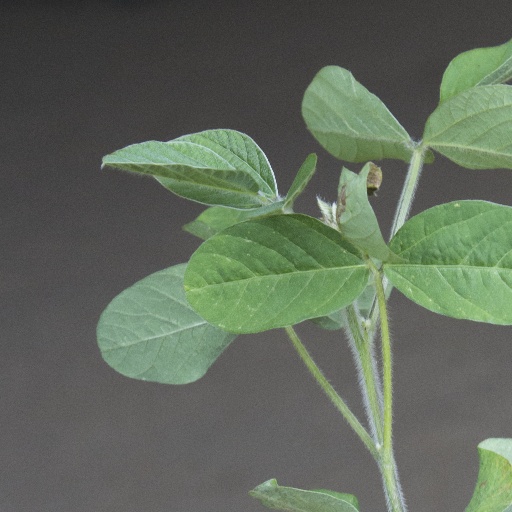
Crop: soybean